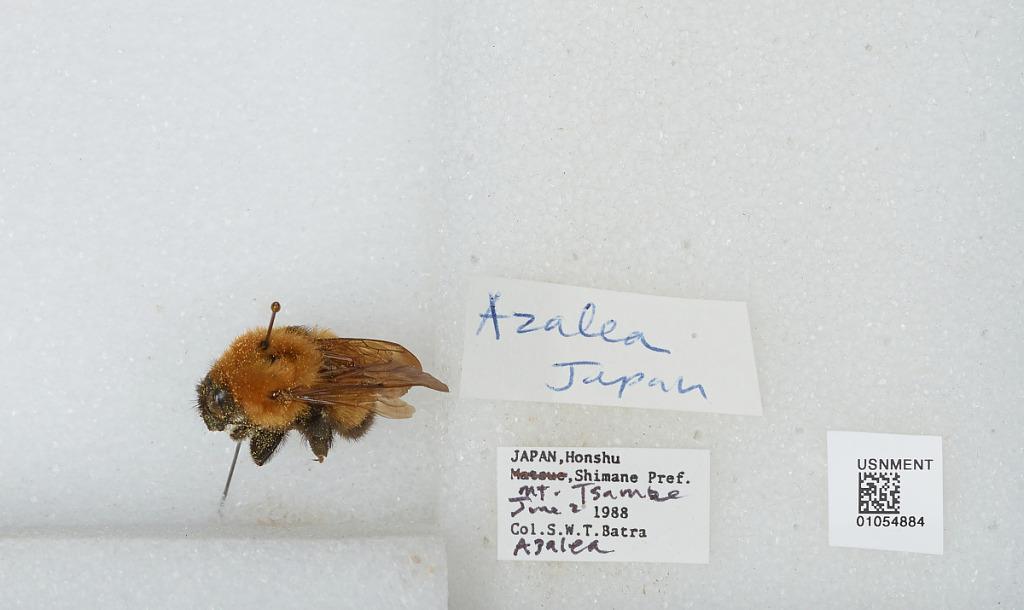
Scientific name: Bombus sp.
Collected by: S. Batra
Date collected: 1988-6-2
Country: Japan
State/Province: Shimane
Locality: Mt Tsamae, Honshu